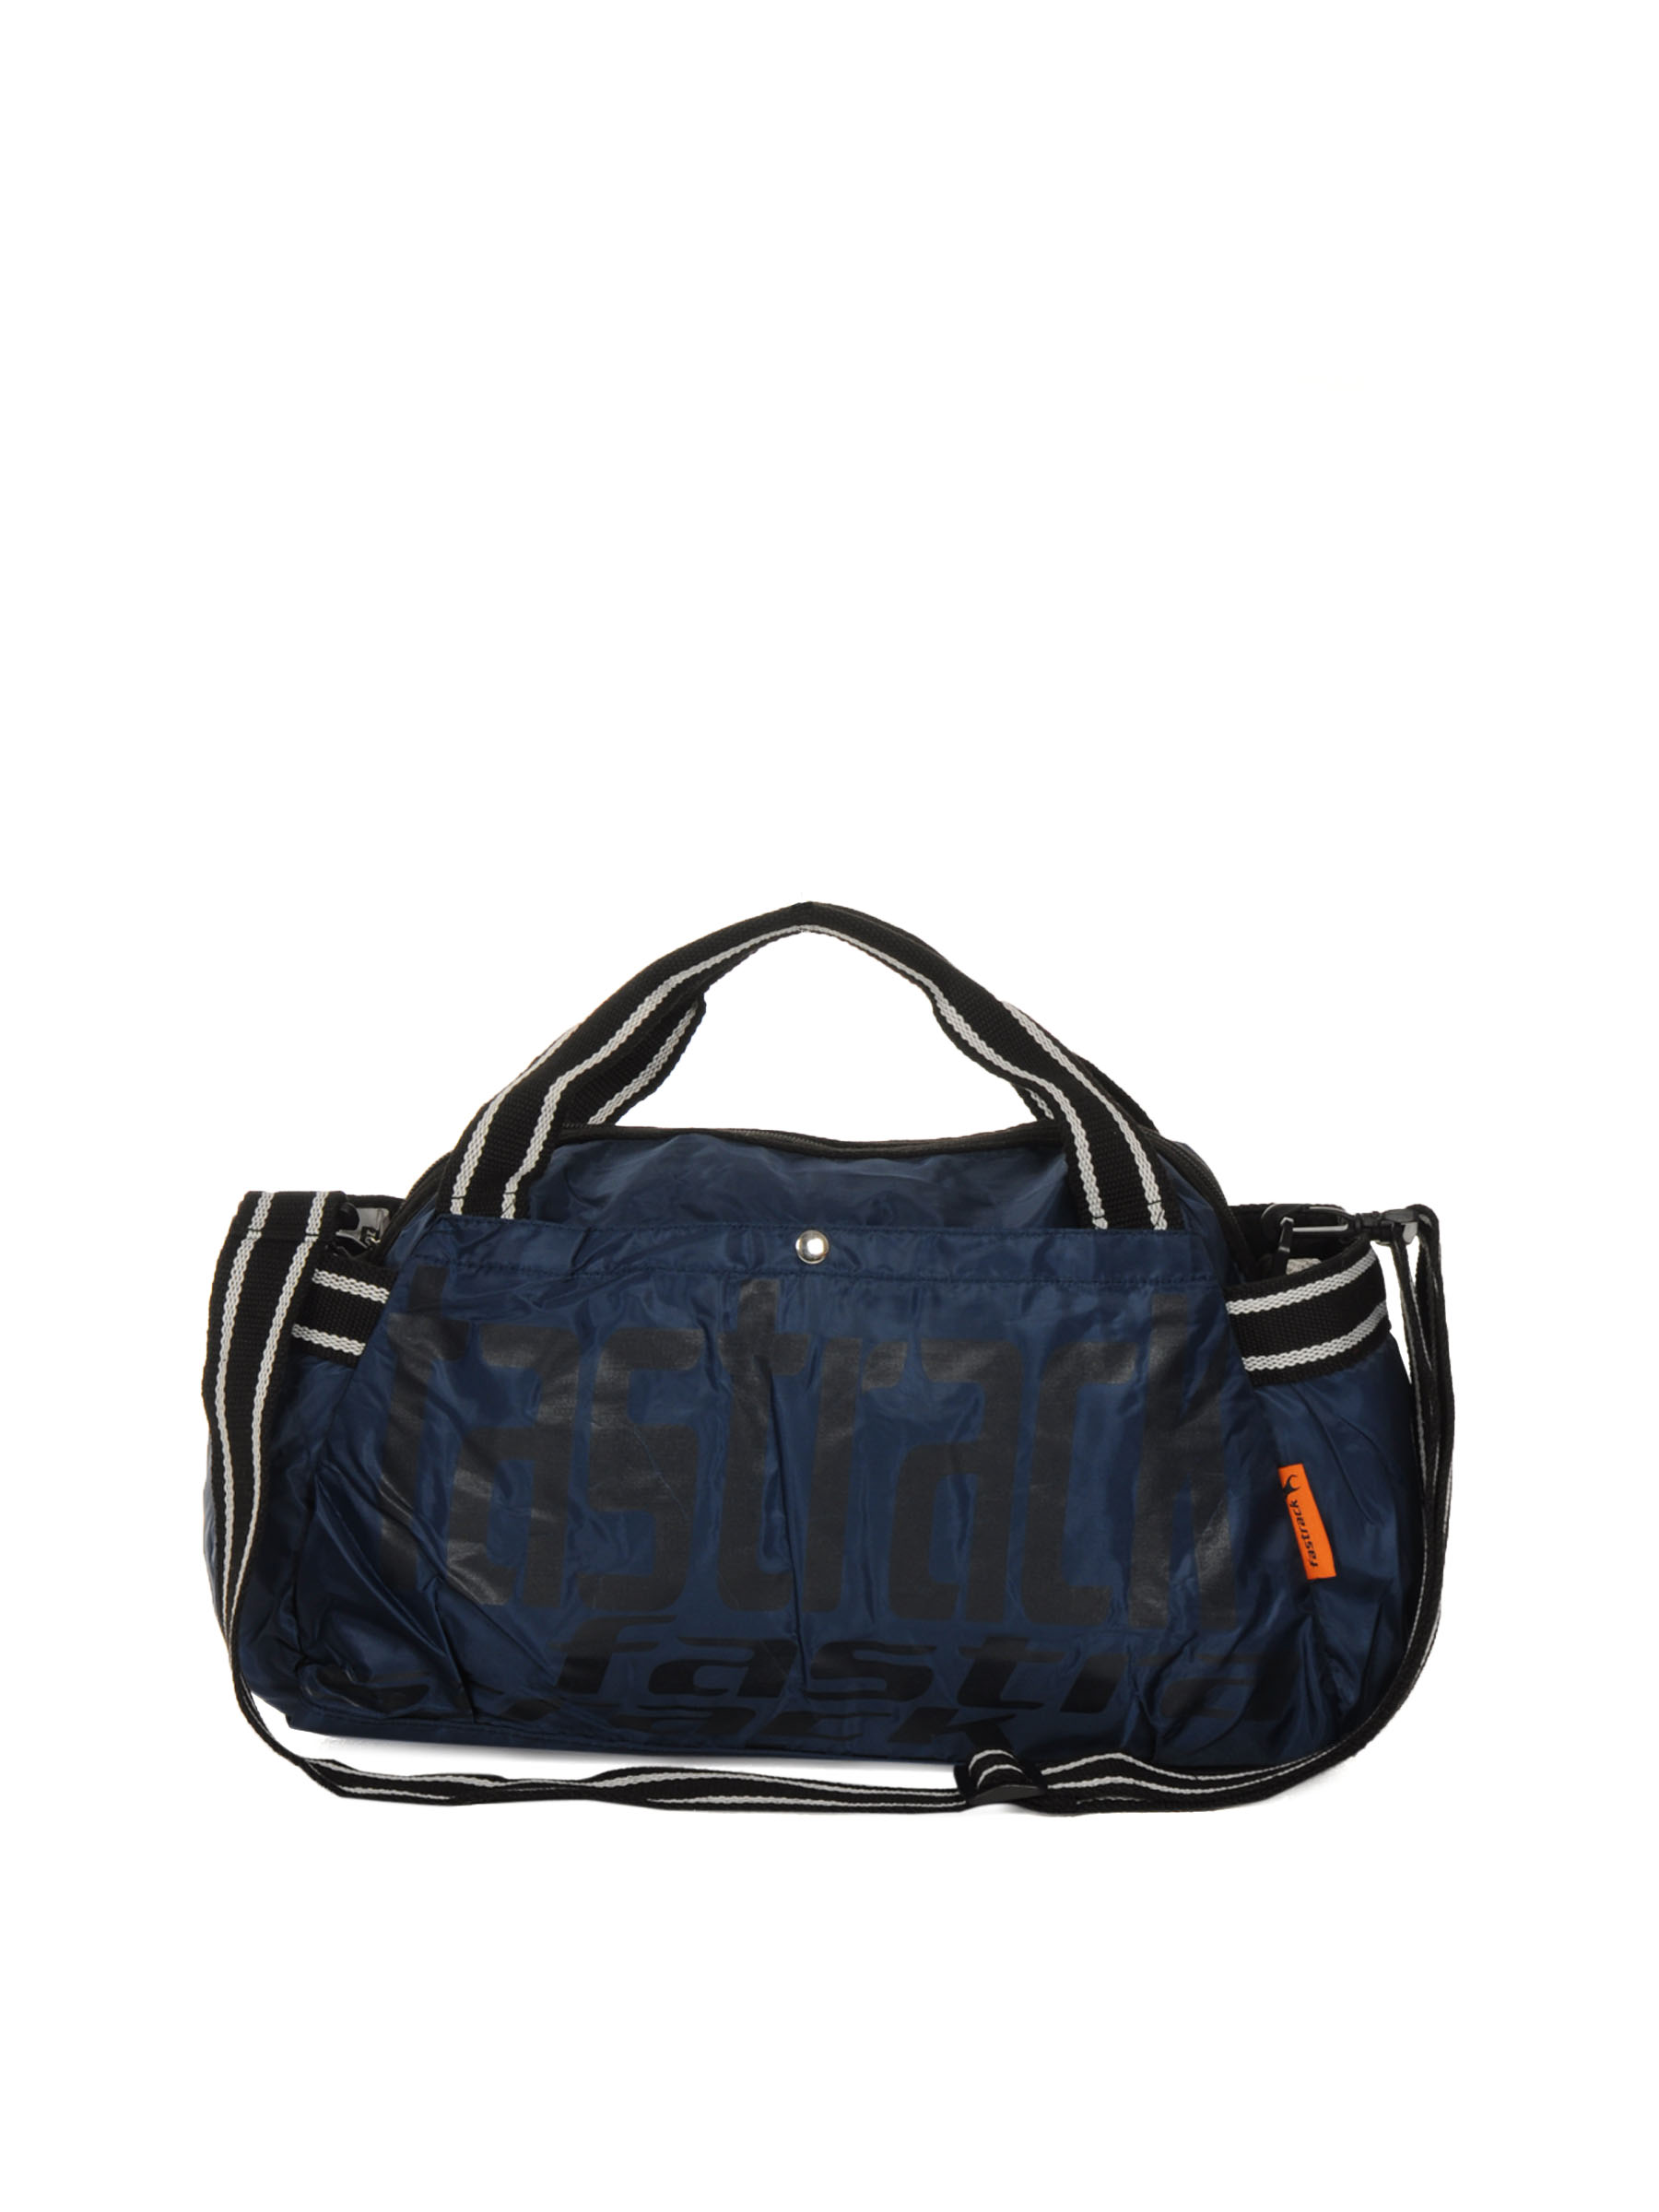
Fastrack Women Navy Blue Duffle Bag
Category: Accessories / Bags / Duffel Bag
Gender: Women
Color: Navy Blue
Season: Winter 2016
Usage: Casual